Benjamin Dean Wyatt

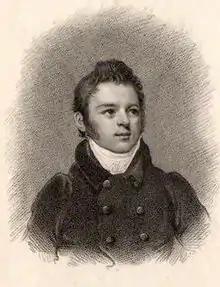
Benjamin Dean Wyatt, stipple engraving by T. Blood, after Samuel Drummond. Dated 1812, in the collection of the National Portrait Gallery London

Benjamin Dean Wyatt (1775–1852) was an English architect, part of the Wyatt family.